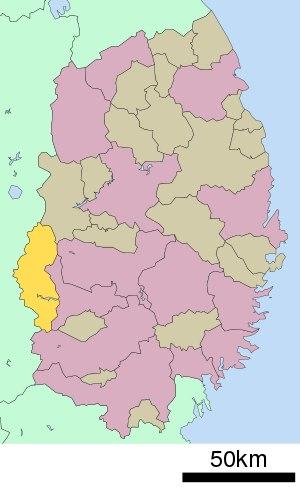
Le district de Waga est un district situé dans la préfecture d'Iwate, au Japon.